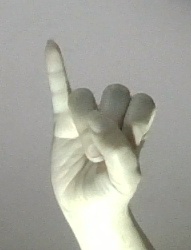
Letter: meem